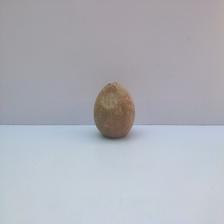
Size: Spoiled